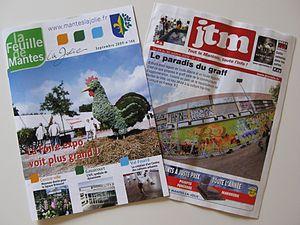
Feuille de Mantes et JTM
Mantes-la-Jolie est une commune française du département des Yvelines et de la région Île-de-France, chef-lieu d'arrondissement. C'est une ville moyenne, située sur la rive gauche de la Seine, à 57 km à l'ouest de Paris.